International Criminal Court investigations

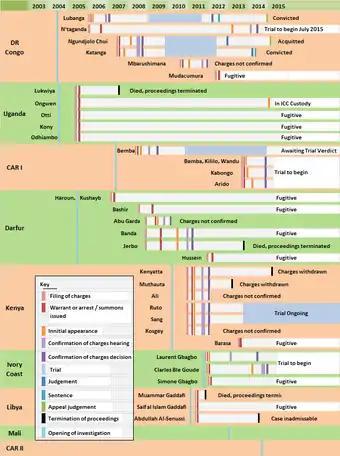
Timeline of ICC situations and cases

In December 2003, the government of Uganda, a state party, referred to the Prosecutor the situation concerning the Lord's Resistance Army in Northern Uganda. The Prosecutor decided to open an investigation into the matter on 29 July 2004, and on 5 July, it was assigned to Pre-Trial Chamber II.